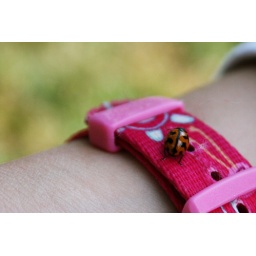
We got out of the car at school today and there werre heaps of ladubirds all in the grass there.